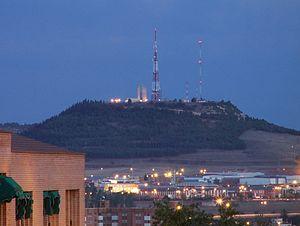
Onésimo Redondo Ortega, né le 16 février 1905 à Quintanilla de Abajo et mort le 24 juillet 1936 à Labajos, est un homme politique espagnol du courant national-syndicaliste. Fondateur des Juntas Castellanas de Actuación Hispánica, il s’allia ensuite à Ramiro Ledesma Ramos pour créer les Juntas de Ofensiva Nacional-Sindicalista dont la fusion avec la Phalange espagnole de José Antonio Primo de Rivera devait donner naissance à la Phalange espagnole.